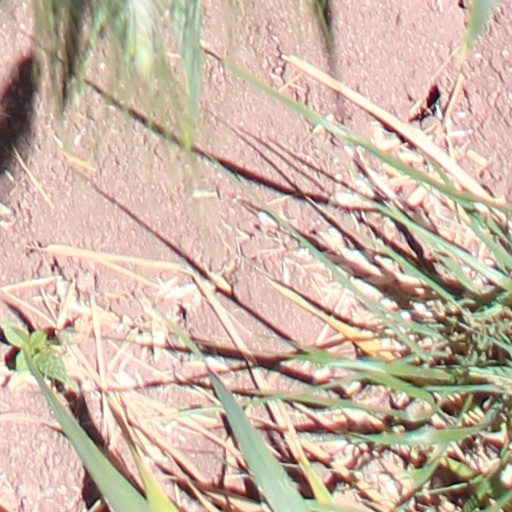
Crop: wheat